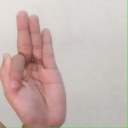
अक्षर: फ